John Danaher (VC)

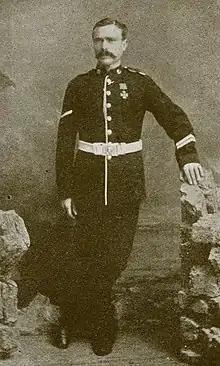

John Danaher VC also known as John Danagher (25 June 1860 – 9 January 1919) was an Irish recipient of the Victoria Cross, the highest and most prestigious award for gallantry in the face of the enemy that can be awarded to British and Commonwealth forces.